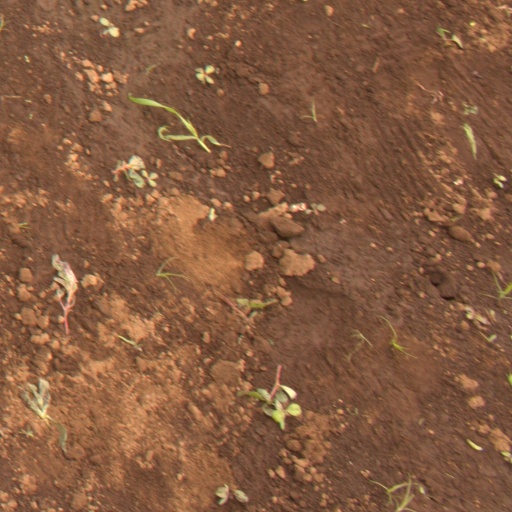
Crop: soybean